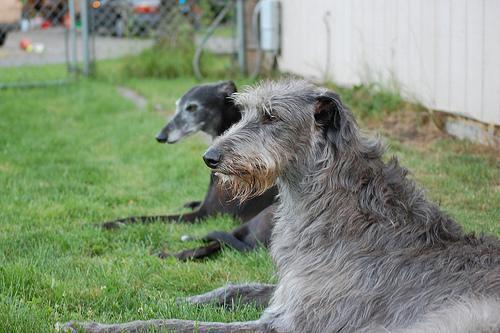
Scottish_deerhound